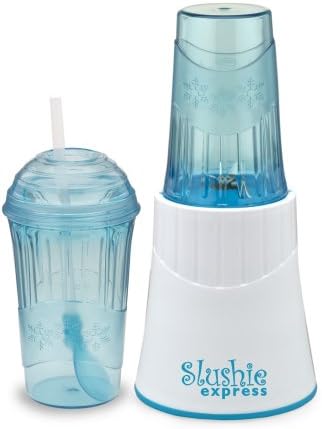
Back to Basics SITSELP Slushie Express (Discontinued by Manufacturer)
Category: Amazon Home
Back to Basics Slushie Express makes real slushies at home in less than 1 minute. The Slushie Express makes individual slushies using only 2 ingredients (syrup, ice and water). Keeps family and friends cool and refreshed.
Features: Durable 200-watt Motor and Blade Base | Dual-purpose Blending/Slushie Cup. Use same cup to blend ingredients and simply flip over for serving | Slushie Cup Serving Lid and Spoon-Straw Included | High-quality, Reusable Slushie Cup, Twist-on-Lid and Spoon-Straw | Child-safe switch. Ingredient measuring marks on cup.